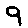
Label: 9